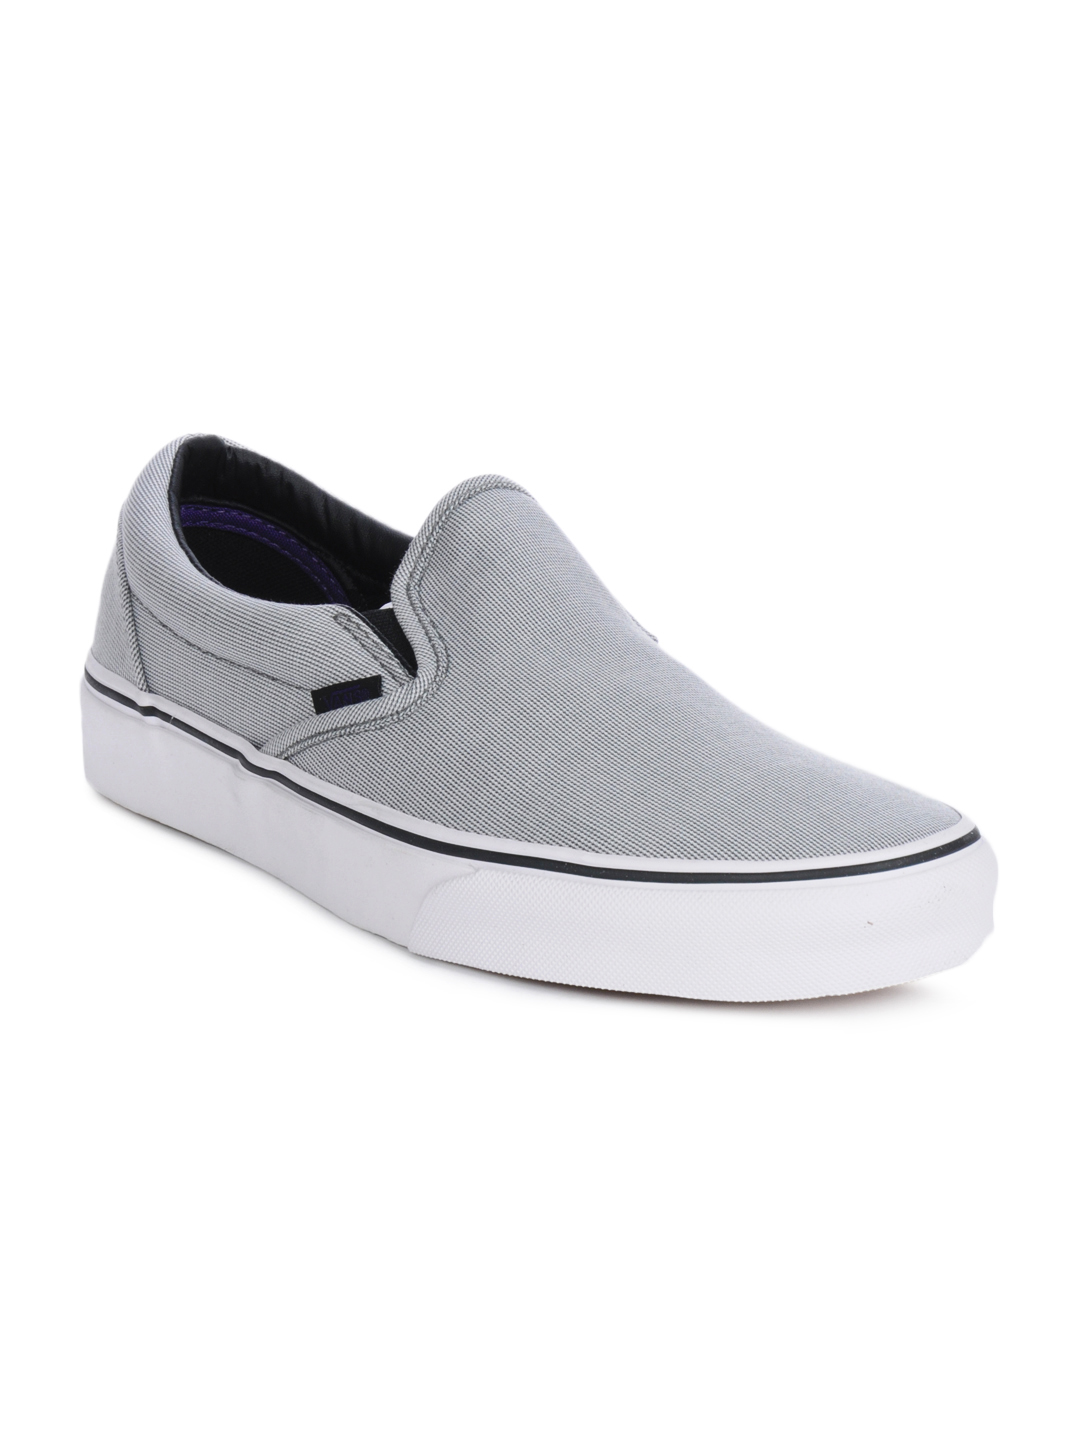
Vans Men Classic Slip-On Grey Shoes
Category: Footwear / Shoes / Casual Shoes
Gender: Men
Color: Grey
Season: Summer 2012
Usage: Casual